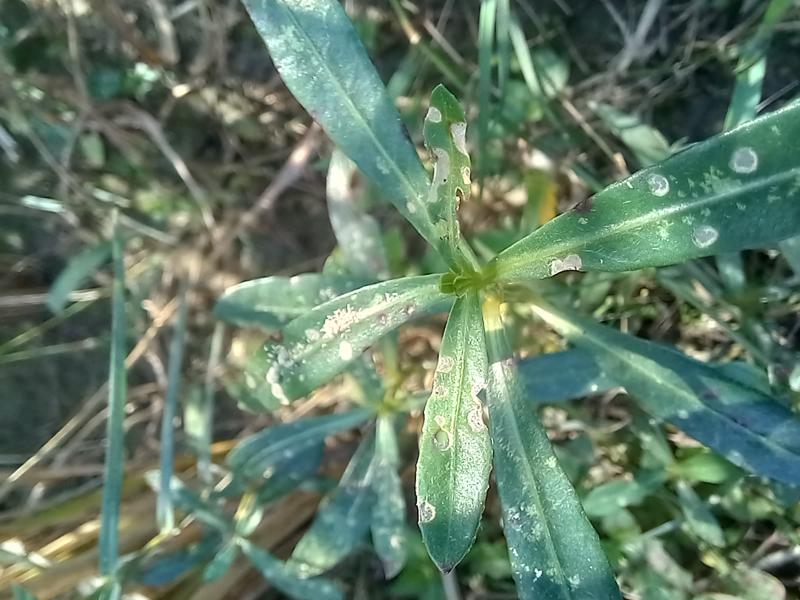
Weed species: Alternanthera philoxeroide